First BHP Offices Chimney Ruin

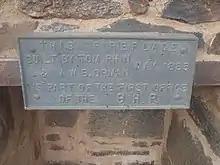
Plaque on the fireplace

The chimney is a ruin, the only remains of a worker's cottage of which it once formed a part. It is constructed in random stone and brick.